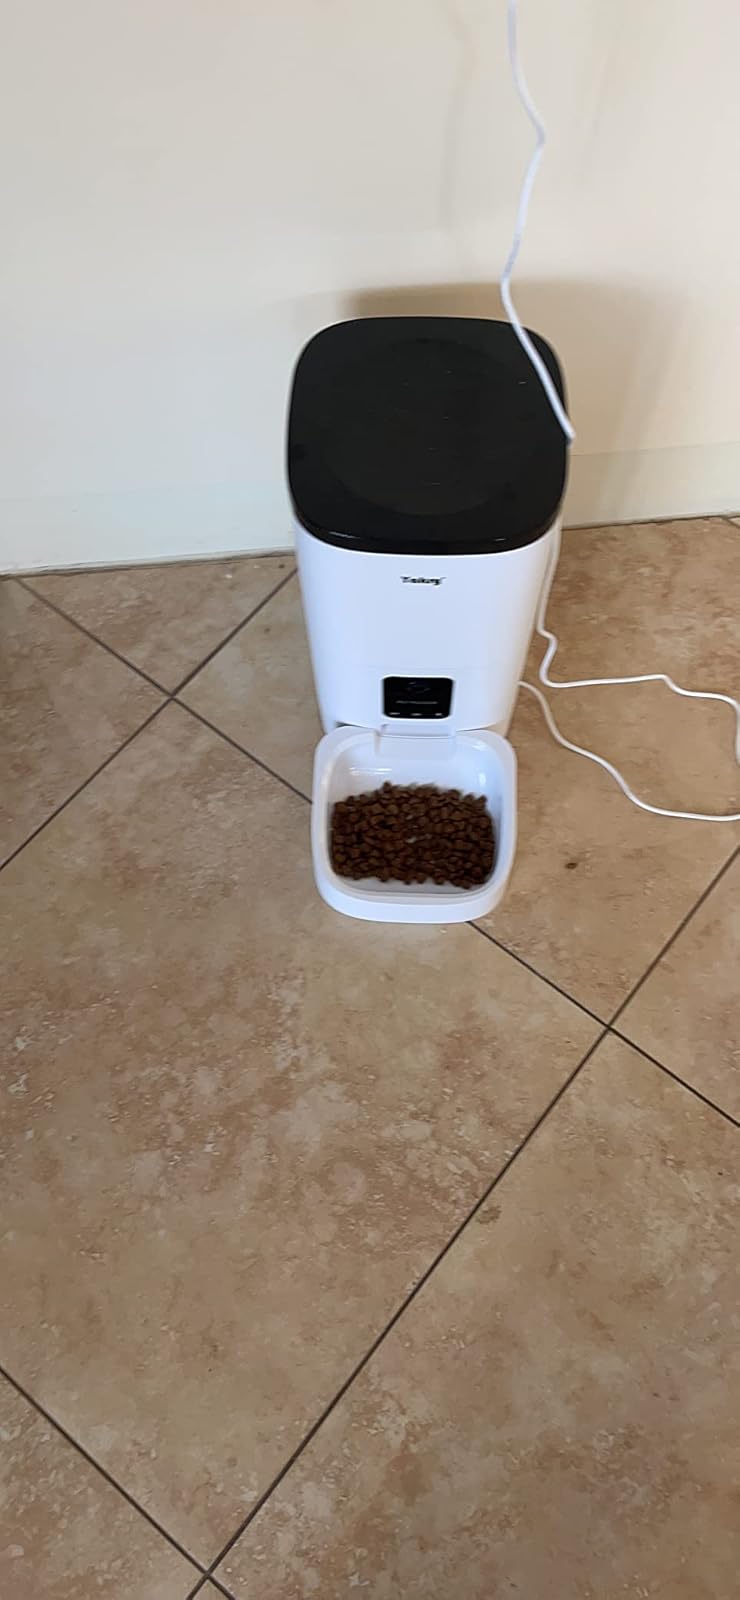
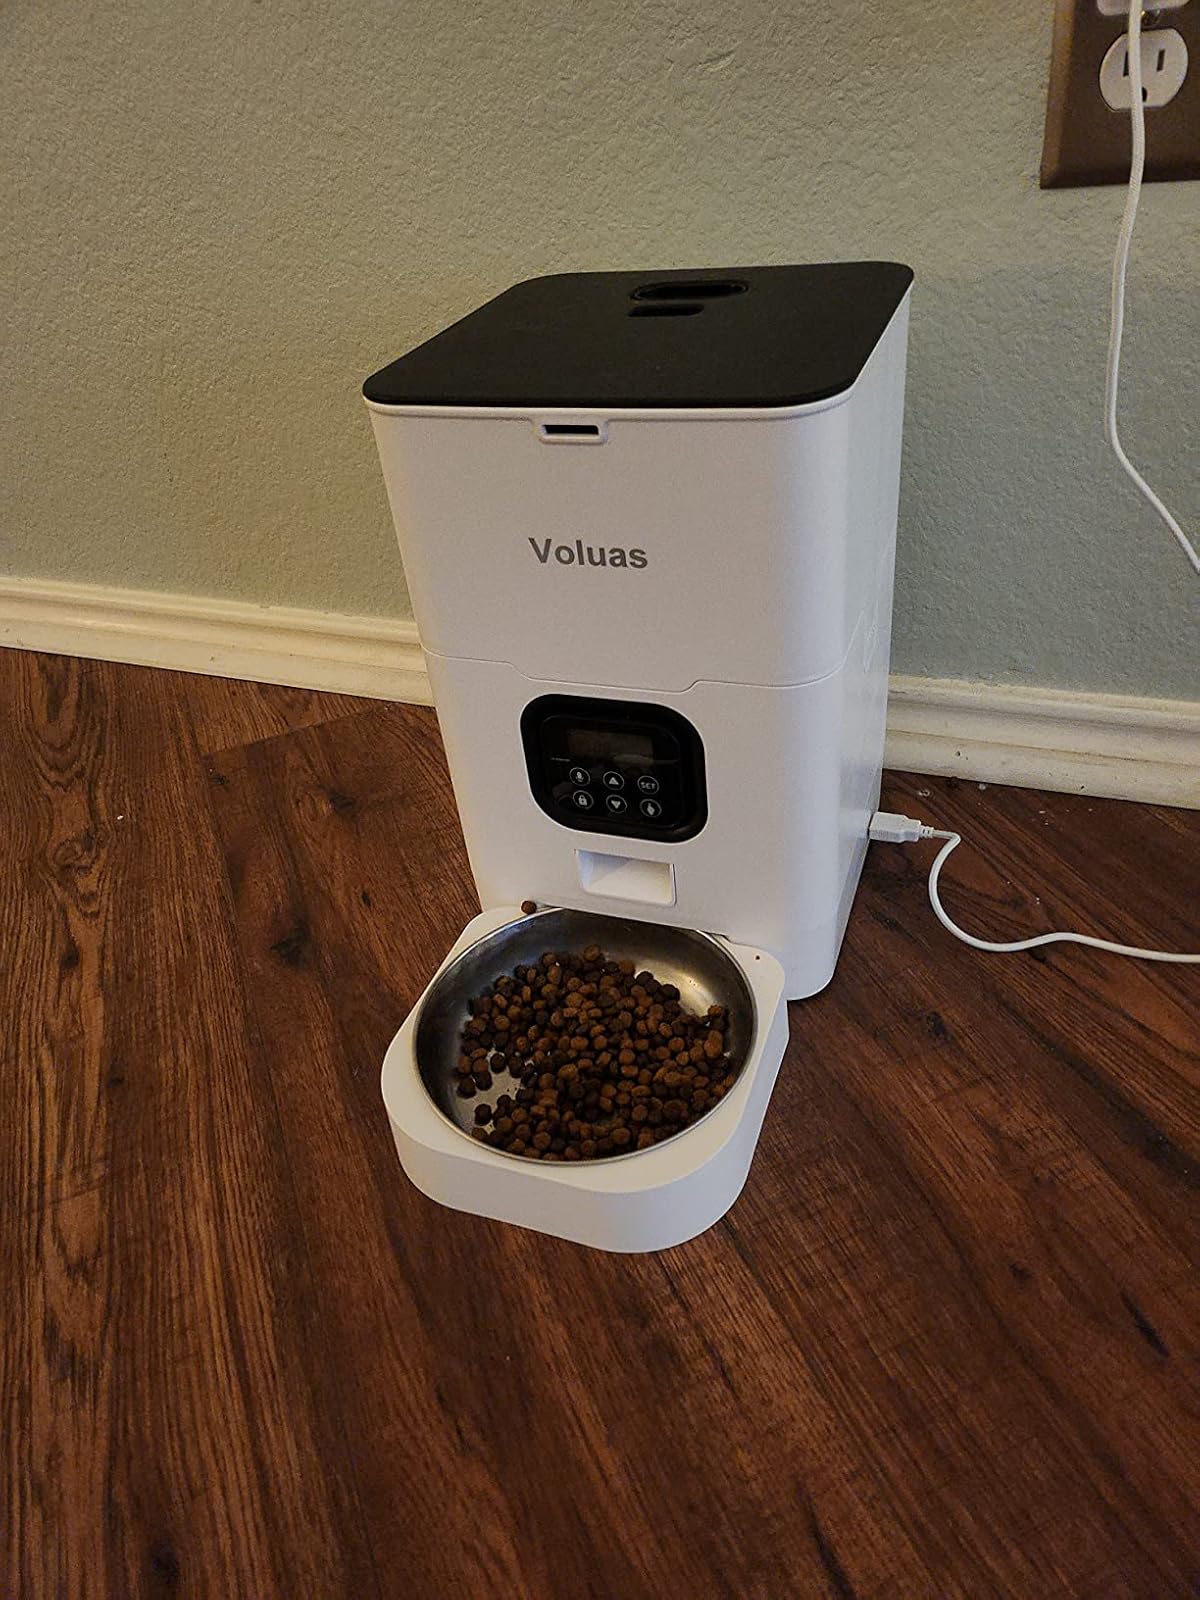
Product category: items_feeder
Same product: no